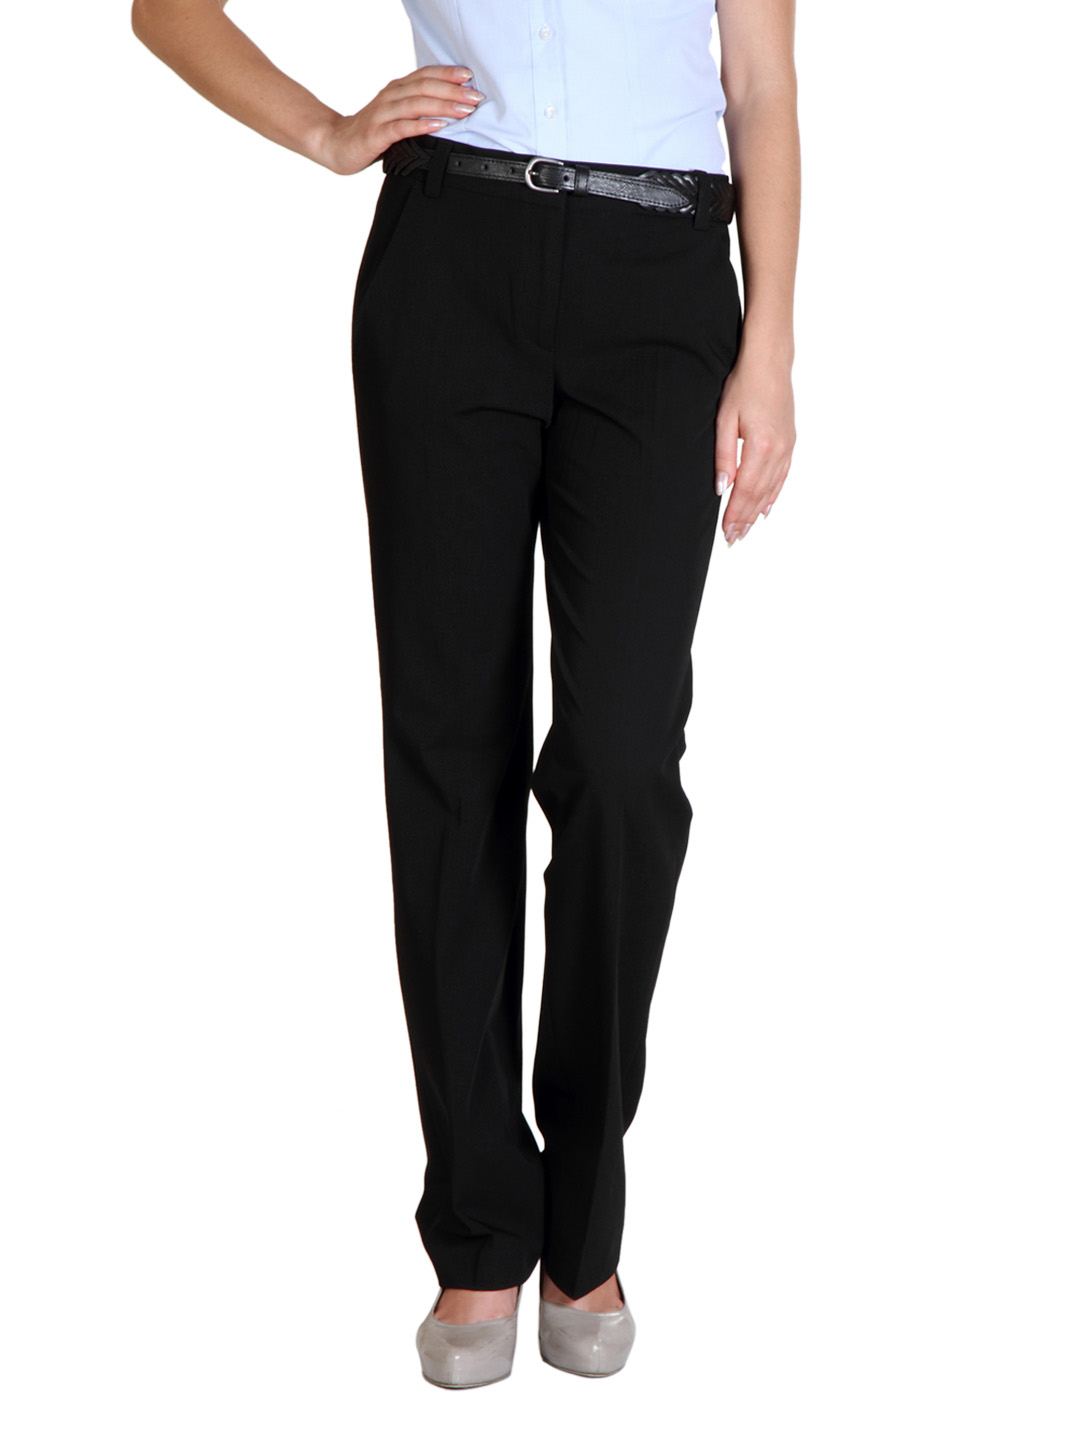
French Connection Women Black Trousers
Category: Apparel / Bottomwear / Trousers
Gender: Women
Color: Black
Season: Winter 2011
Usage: Casual